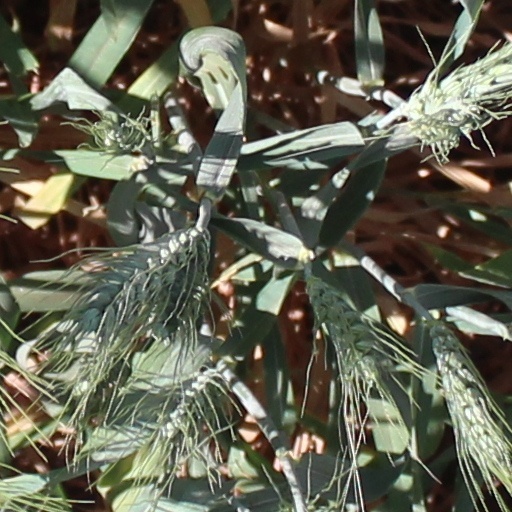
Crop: wheat